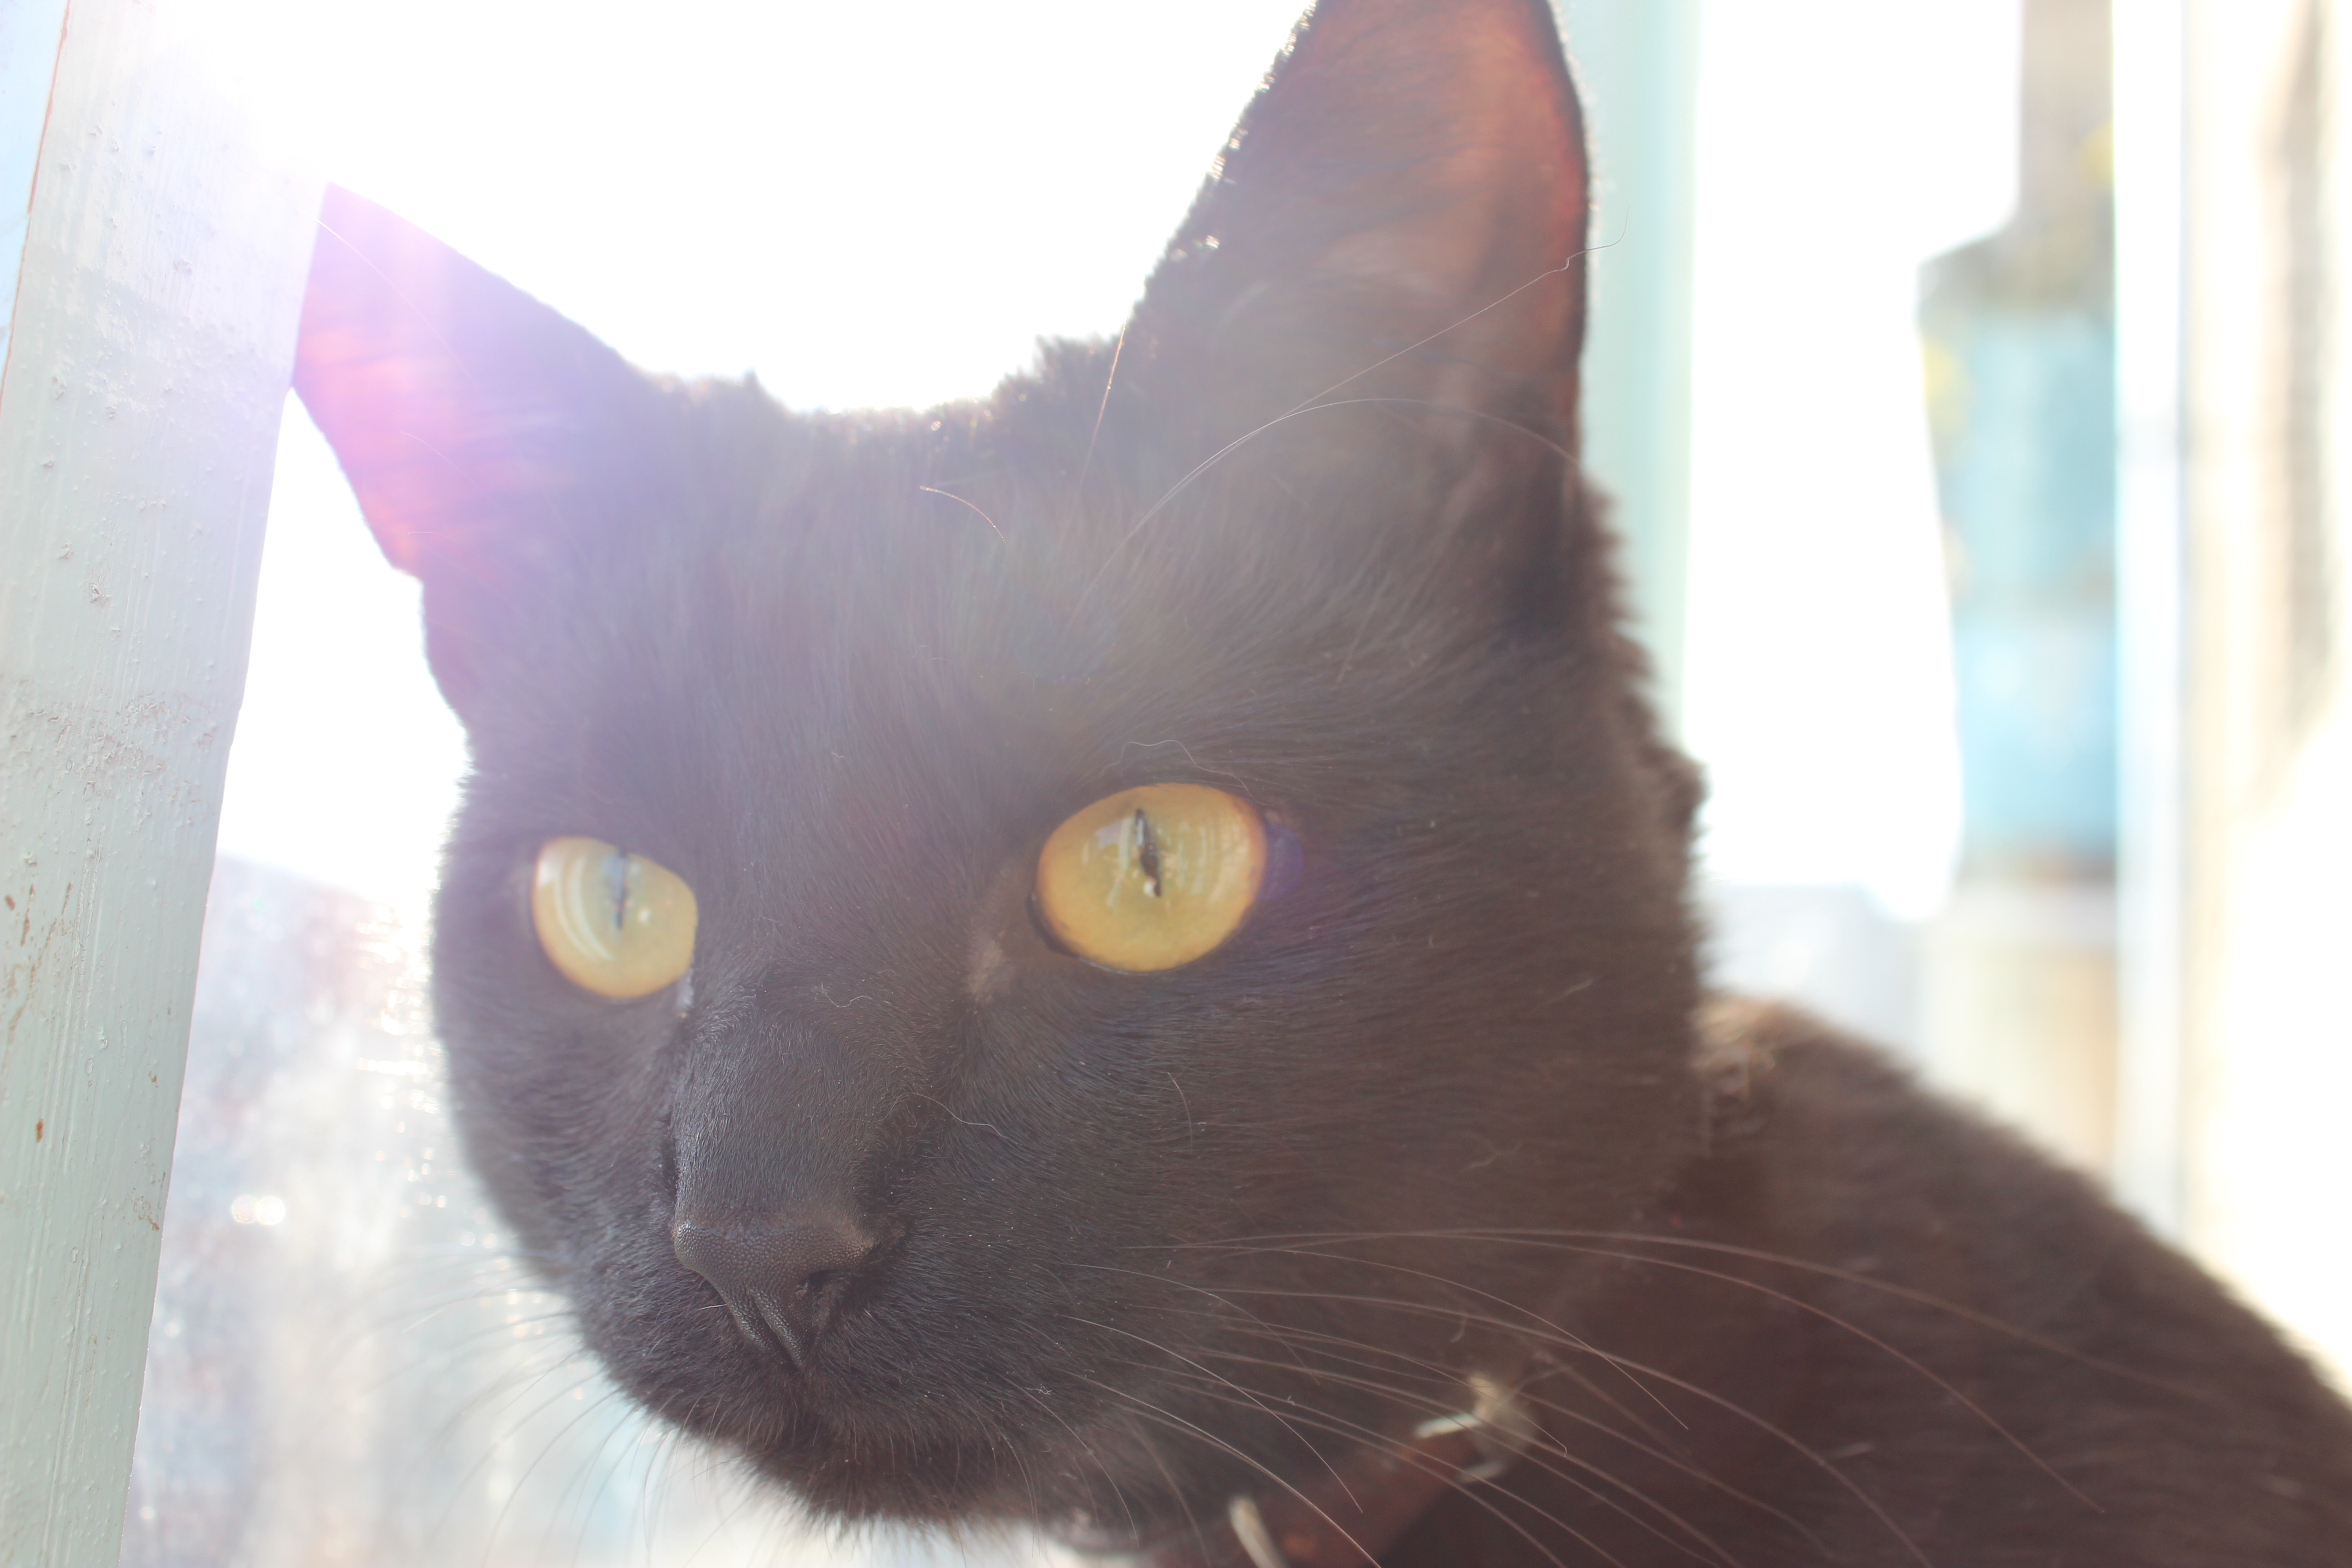
cat, kitten, black, eyes, mustache, mammal, vertebrate, black cat, small to medium sized cats, whiskers, felidae, bombay, carnivore, korat, burmese, snout, eye, Havana brown, domestic short haired cat, iris, nebelung, asian, fur, german rex